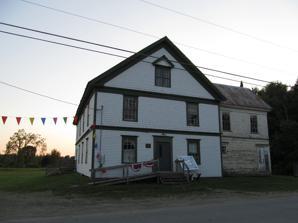
Building: Whitefield Union Hall
Country: United States of America
Year built: 1900
United States historic place Whitefield Union Hall U.S. National Register of Historic Places Show map of Maine Show map of the United States Location 901 Townhouse Rd., Whitefield, Maine Coordinates 44°10′15″N 69°37′41″W / 44.17083°N 69.62806°W / 44.17083; -69.62806 Area 0.2 acres (0.081 ha) Built 1900 ( 1900 ) Architectural style Queen Anne NRHP reference No. 07000014 Added to NRHP February 7, 2007 The Whitefield Union Hall is a historic social venue at 901 Townhouse Road in the Kings Mill village of Whitefield, Maine .  Built in 1900 by the local Grange chapter and the Whitefield Fish and Game Club, it has served for more than a century as a major social meeting point.  It was listed on the National Register of Historic Places in 2007. Description and history The Whitefield Union Hall stands on the west side of Townhouse Road, a short way north of its junction with Pittston Road ( Maine State Route 194 ).  The small village in which it stands is largely unaltered, having only lost a mill complex (and major local source of jobs) to a hurricane in 1954.  The building is a 2-1/2 story wood frame structure with Victorian styling. It is basically L-shaped, with a rectangular main block from which a recessed ell projects to the right.  The exterior of the main block is finished in wooden clapboards on the first floor, and with fish-scale shingles above, while the ell is finished in clapboards.  The main entrance is at the center of the three-bay facade, flanked by windows that have modest projecting cornices.  Similar windows are on the second floor, and there is in the gable end a double window topped by a gabled cornice.  The interior of the hall is divided into function spaces, with a dining room and kitchen on the ground floor, and an auditorium with stage on the second floor. The hall was built in 1900, primarily under the auspices of the Whitefield Fish and Game Club, but with design input from the local Grange chapter, which contributed funds to its construction and was also a major tenant.  It was until 1919 the only public hall with a stage in southern Whitefield, playing host to dances, meetings of fraternal and social organizations, and other community events.  The hall was managed by an association of the two organizations until 1947, and by the Fish and Game Club after the Grange chapter merged with another in 1969.  The club closed down in 1974, and the hall is now managed by a union consortium of village community groups. See also National Register of Historic Places listings in Lincoln County, Maine References